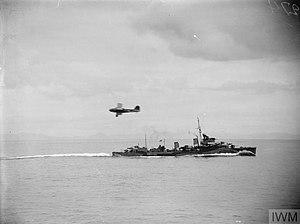
Le HMS Faulknor est un destroyer de classe F construit en tant que leader de flottille lancé pour la Royal Navy en 1934.